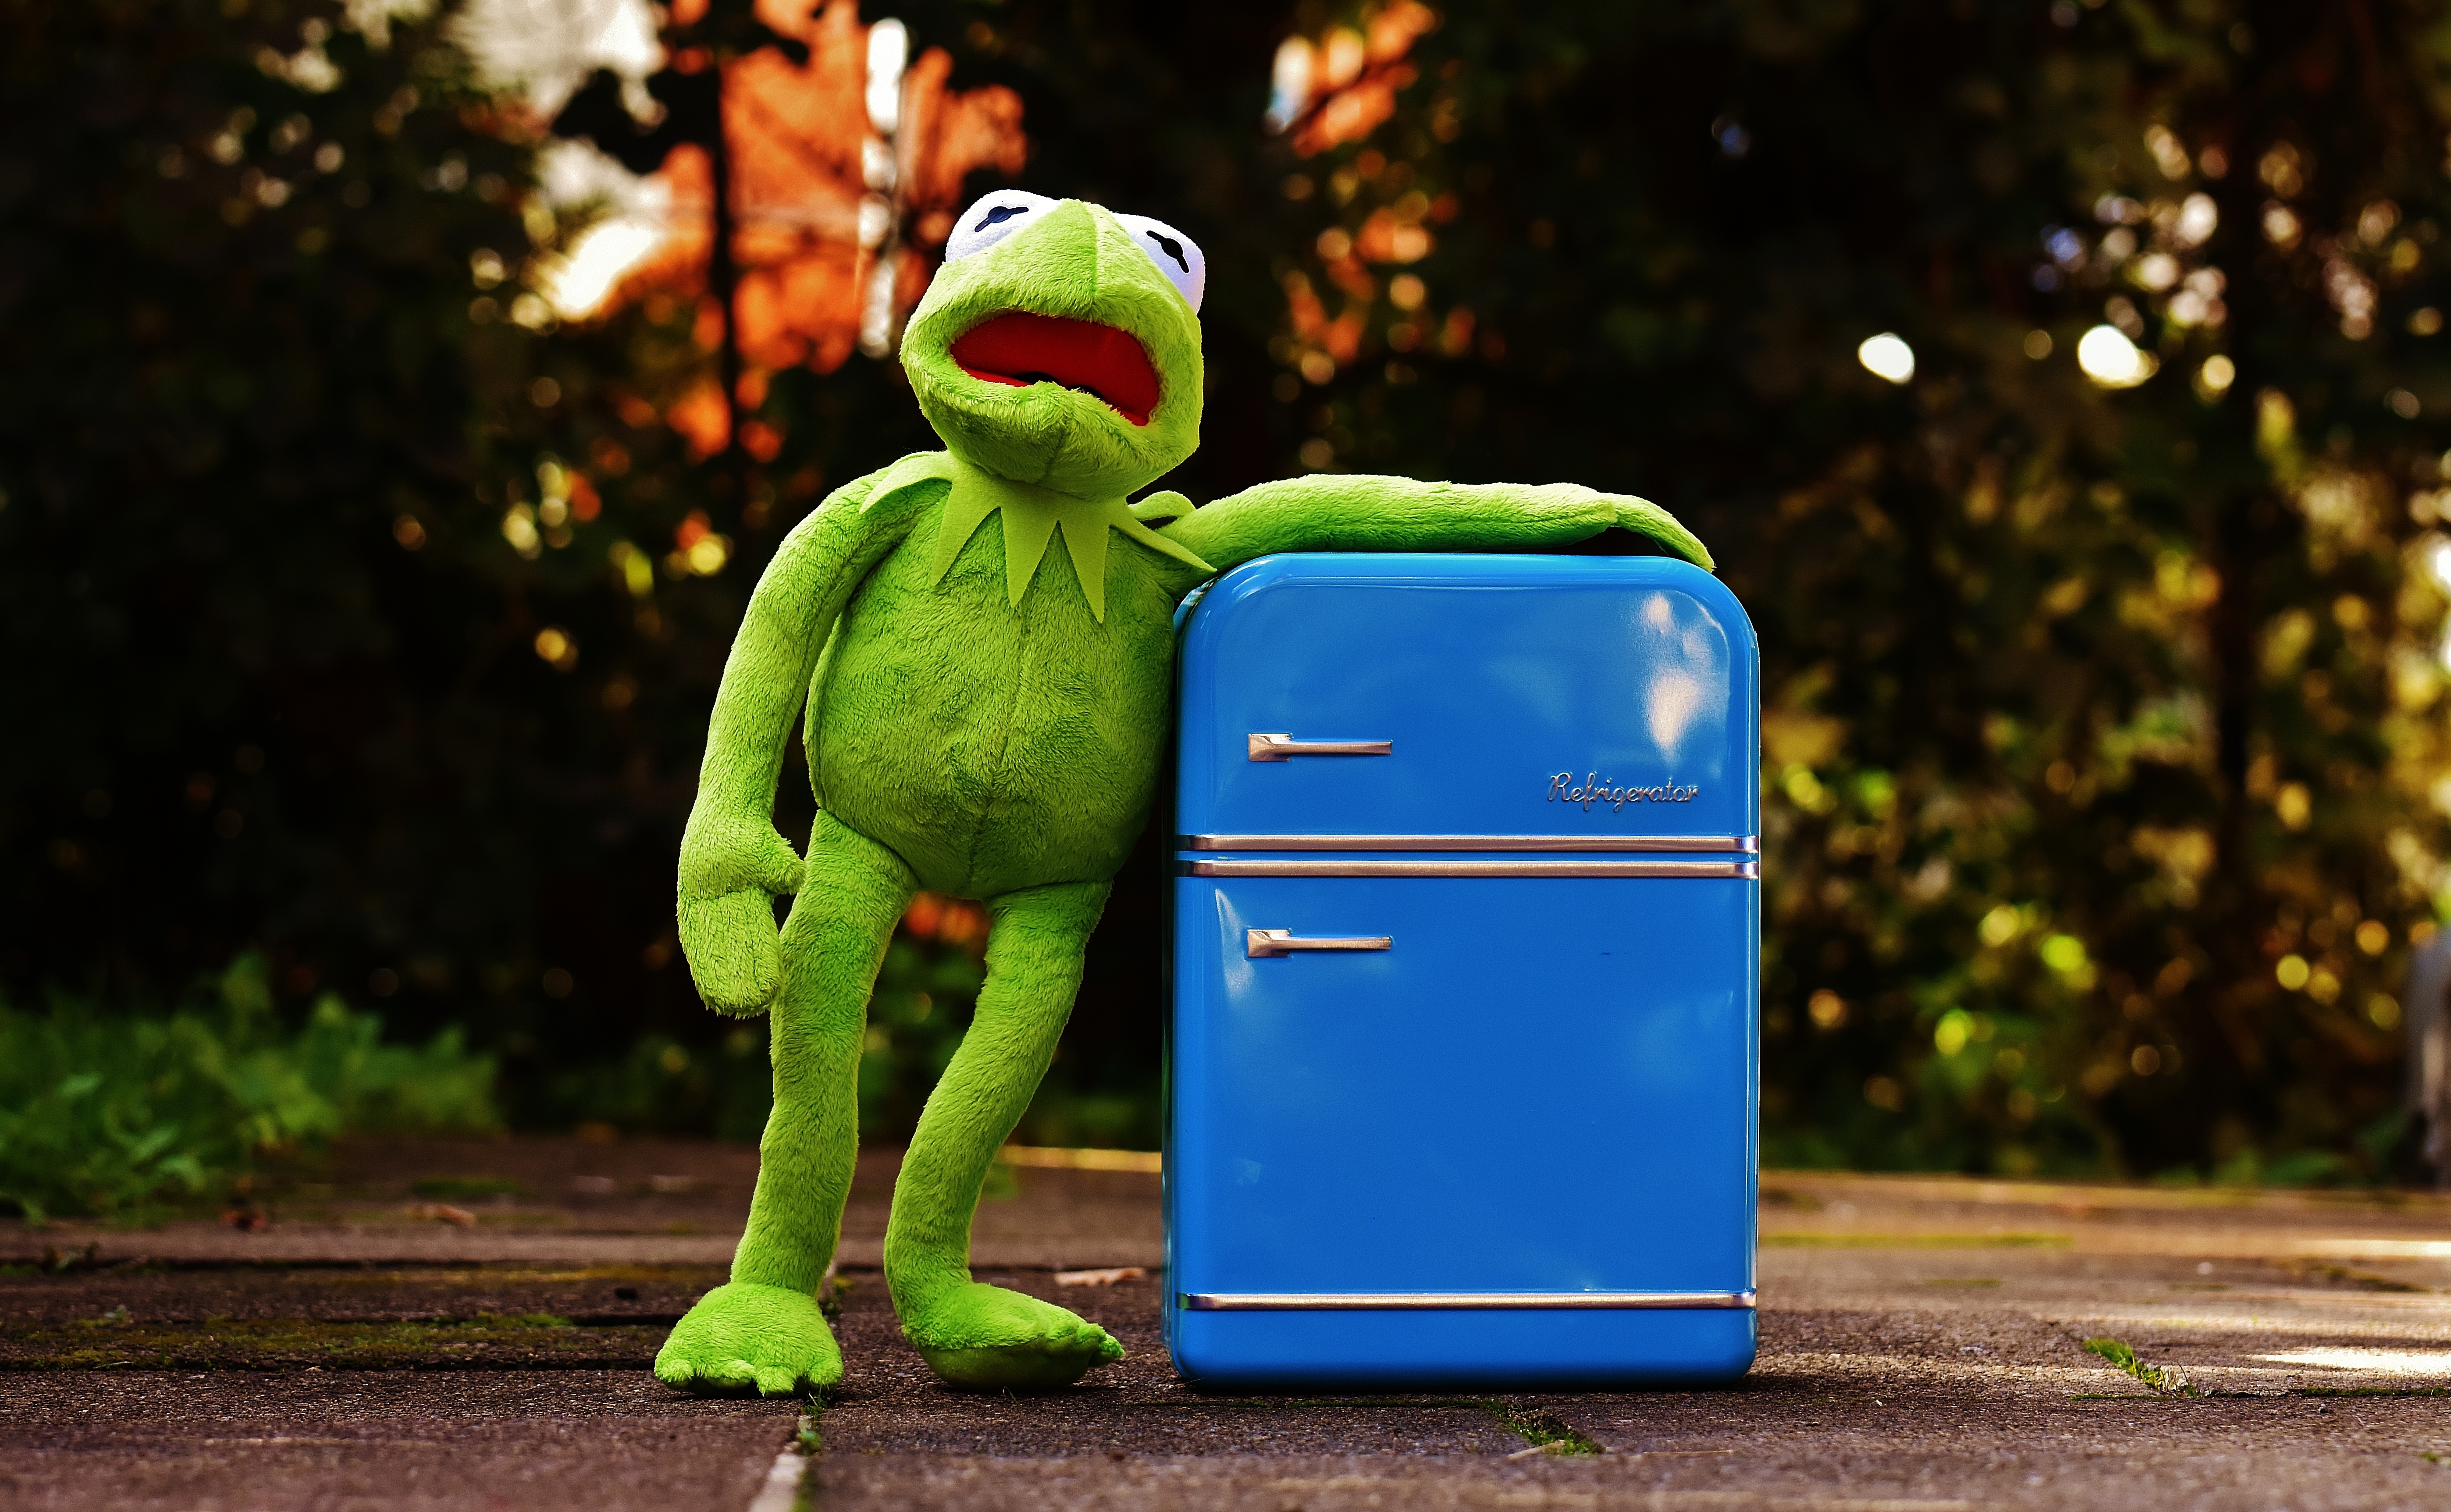
retro, spring, green, color, child, blue, frog, yellow, toys, funny, stuffed animal, kermit, refrigerator, soft toy